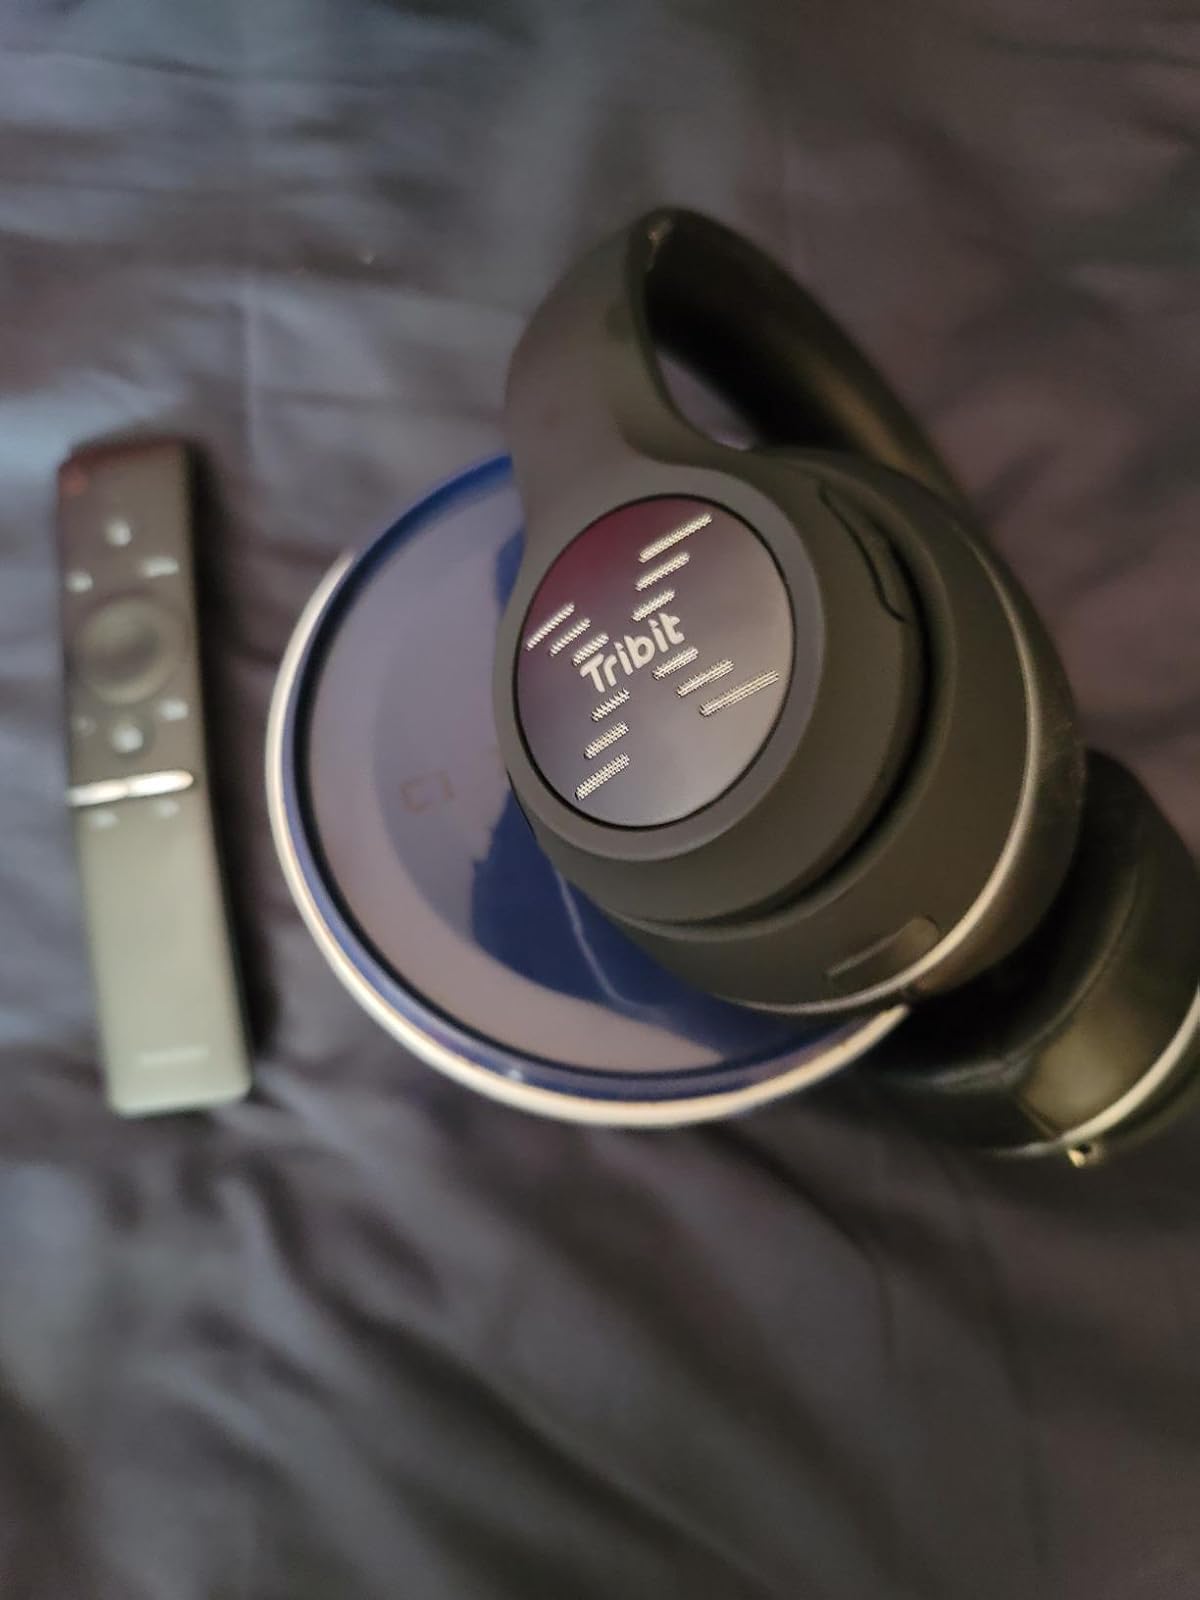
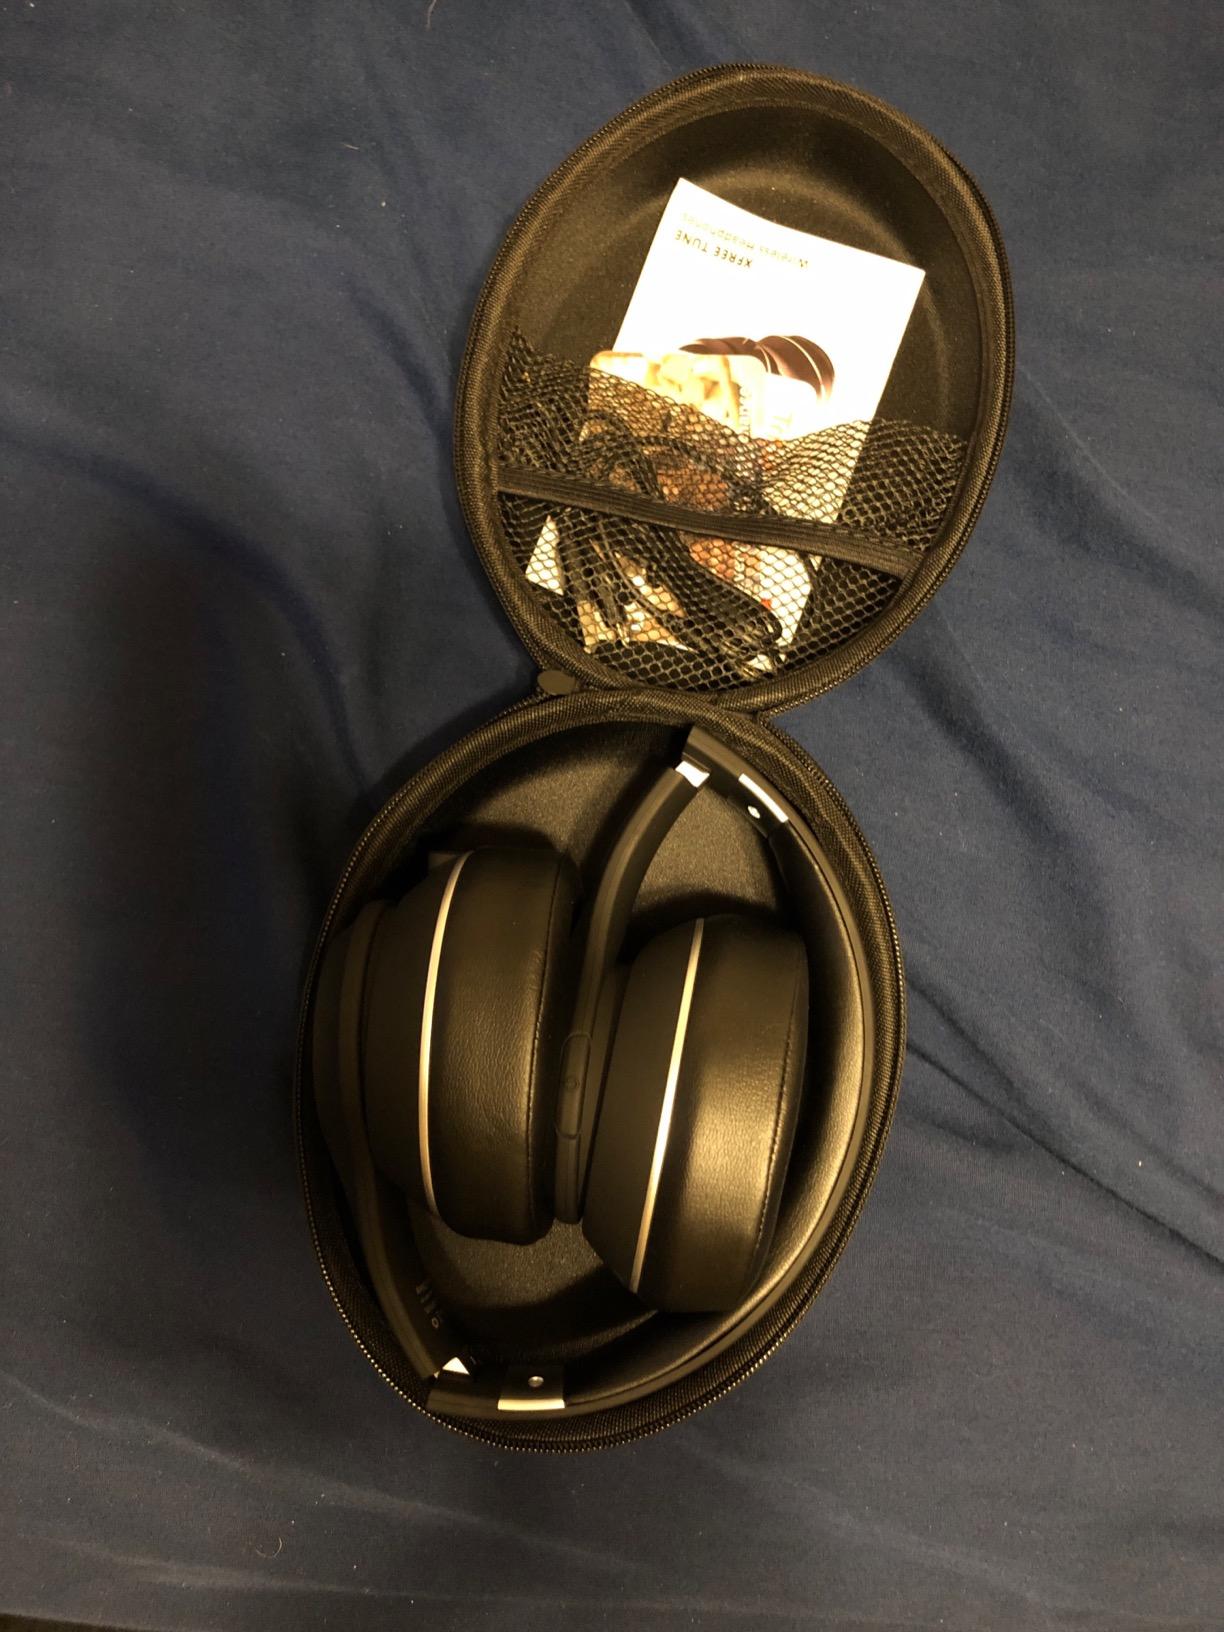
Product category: headphones
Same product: yes